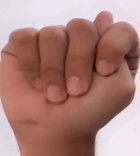
ASL sign: T